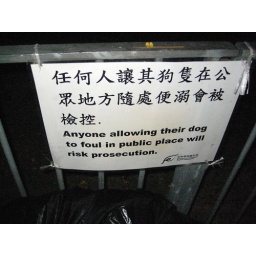
The sign posted above the designated dog poop zone.